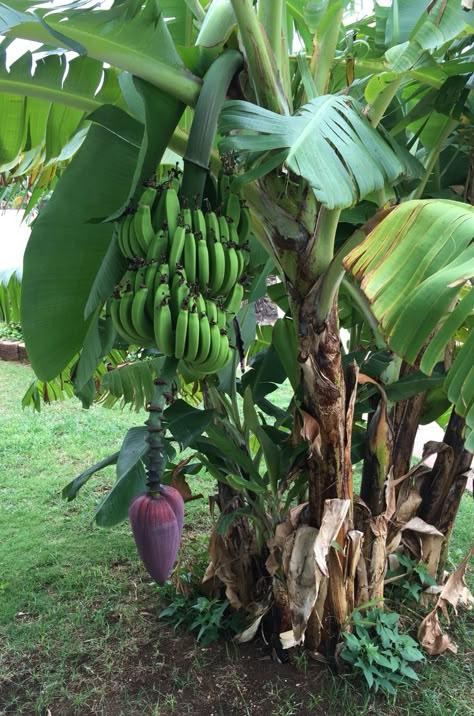
Eneo la nje nilopandwa migomba huku mgumba huo ukiwa umeshastawi mkungu mmoja wa ndizi zao, hili ni muhimu kwa ajili ya biashara kwani pindi linapoiva na kuvunwa hupelekwa sokoni kuuzwa na kupunguziwa wakulima kipato.